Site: brandenburg
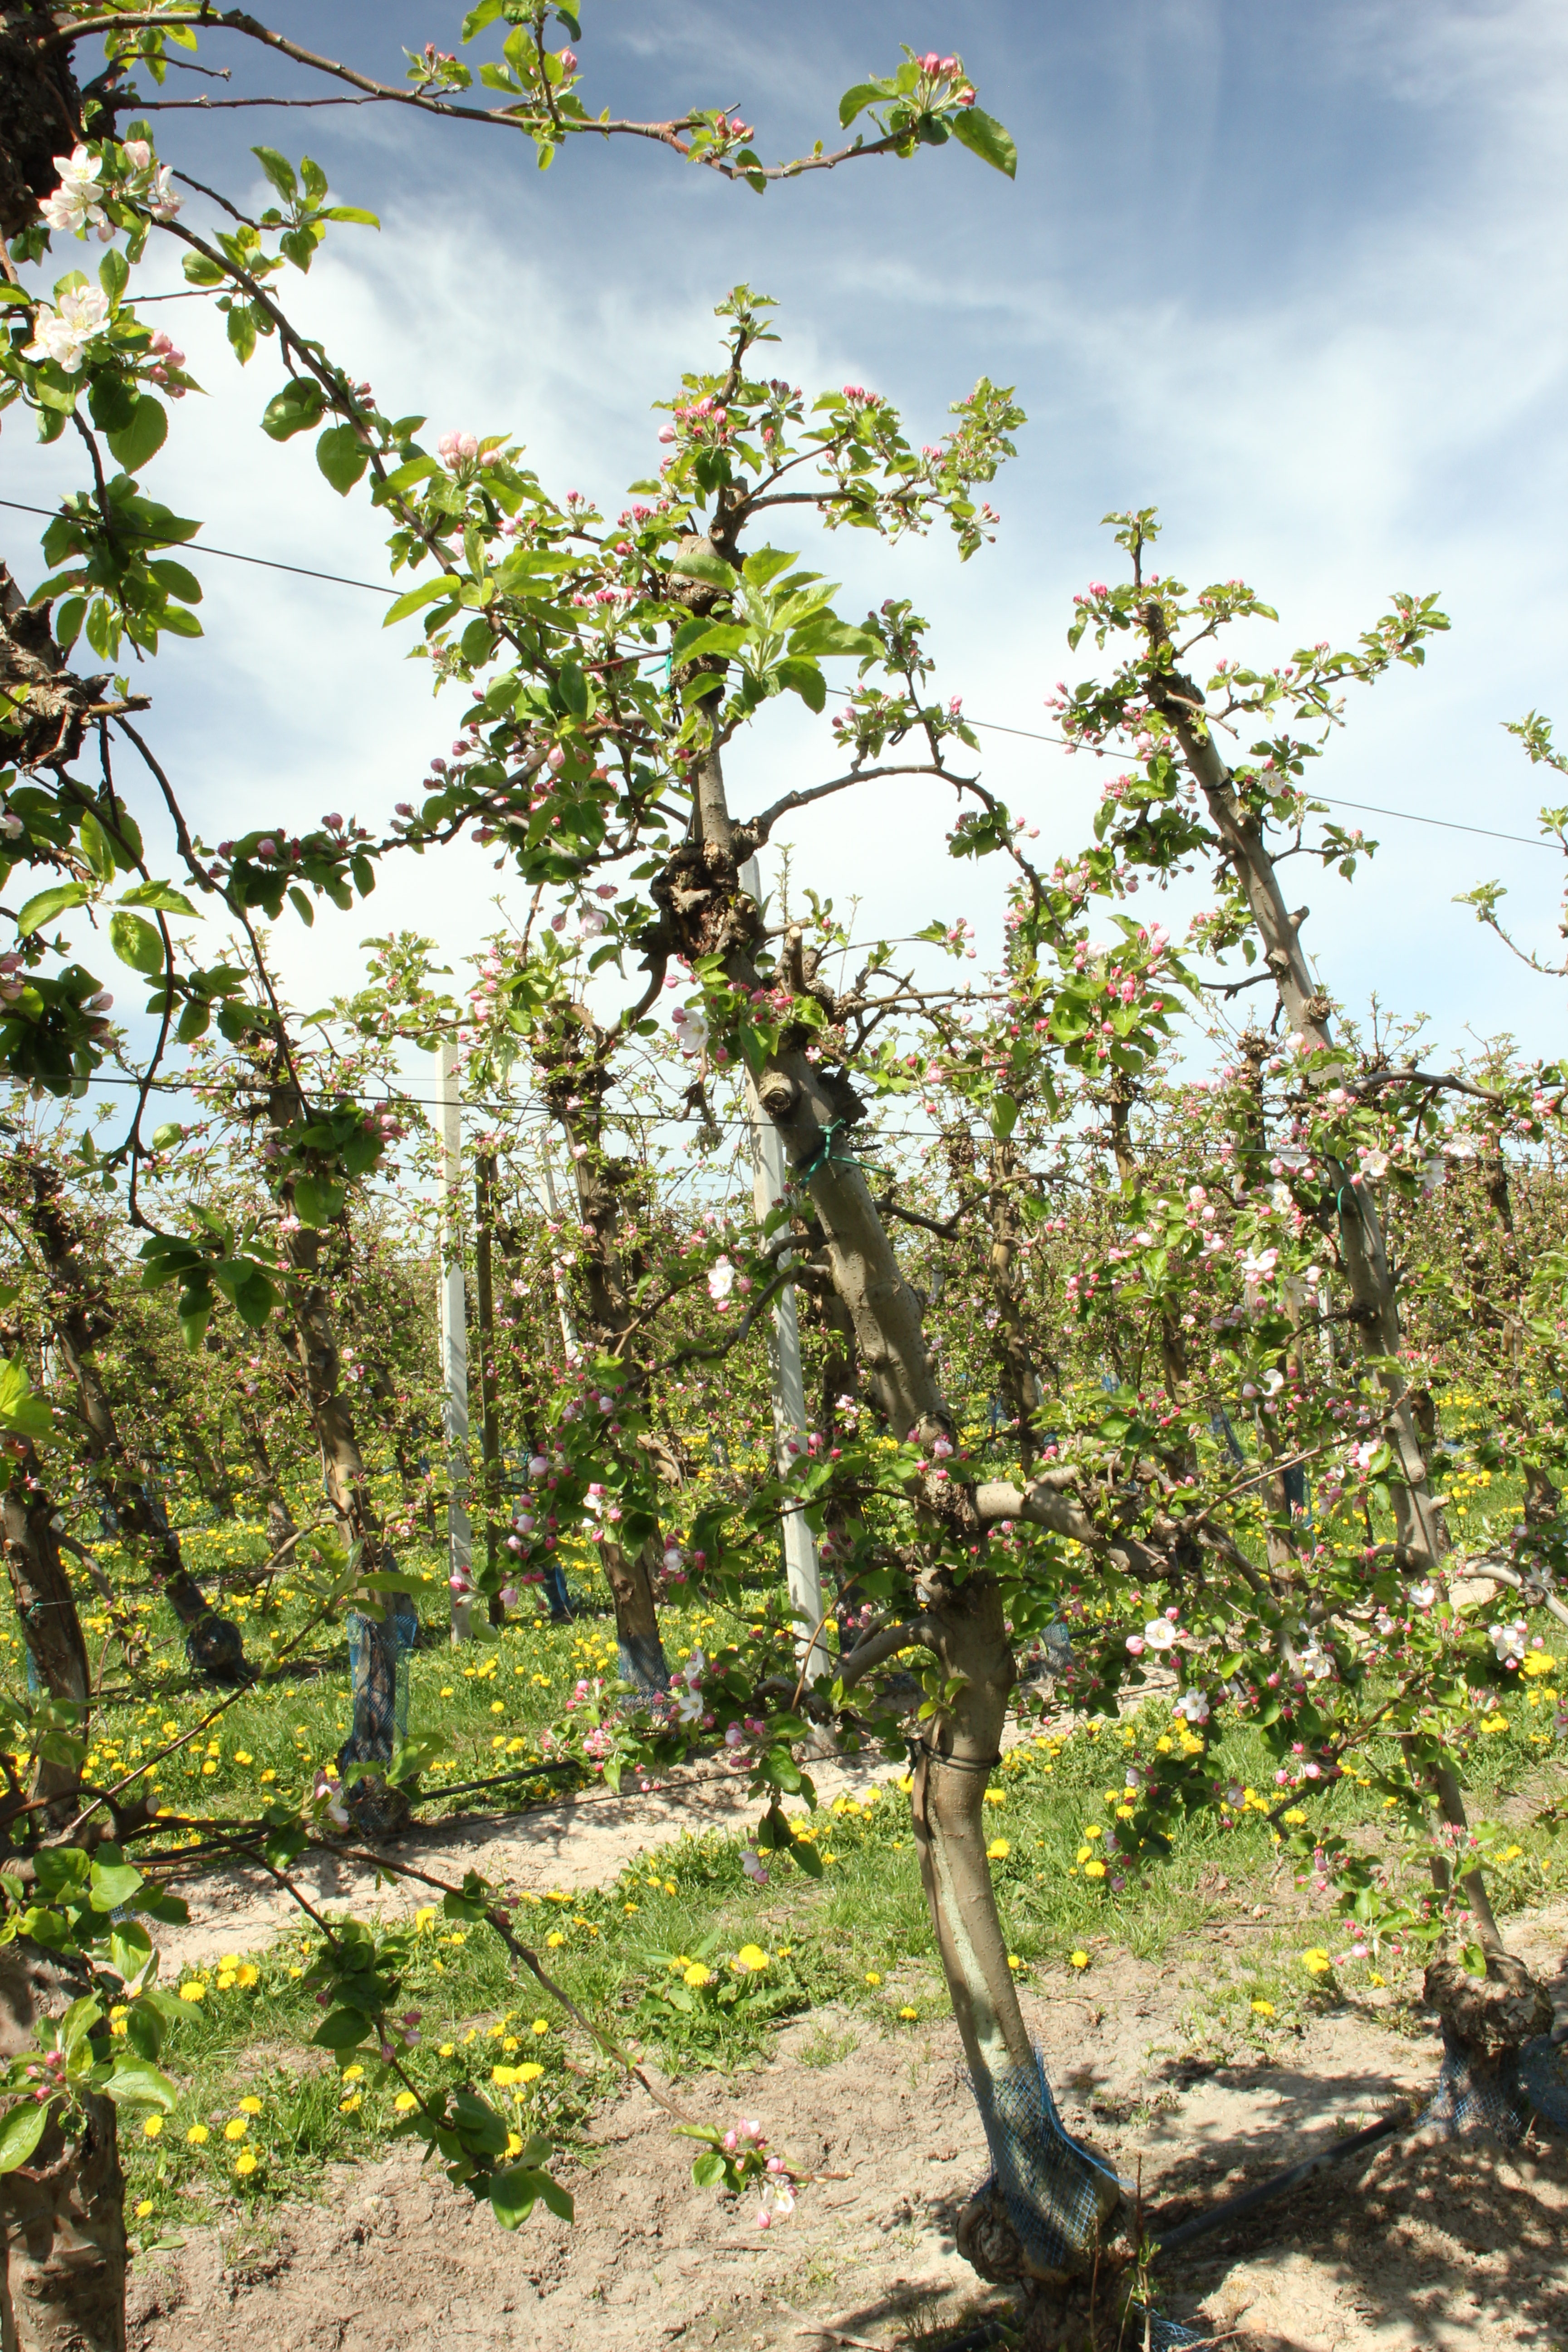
Growth stage (BBCH 57): Inflorescence emergence